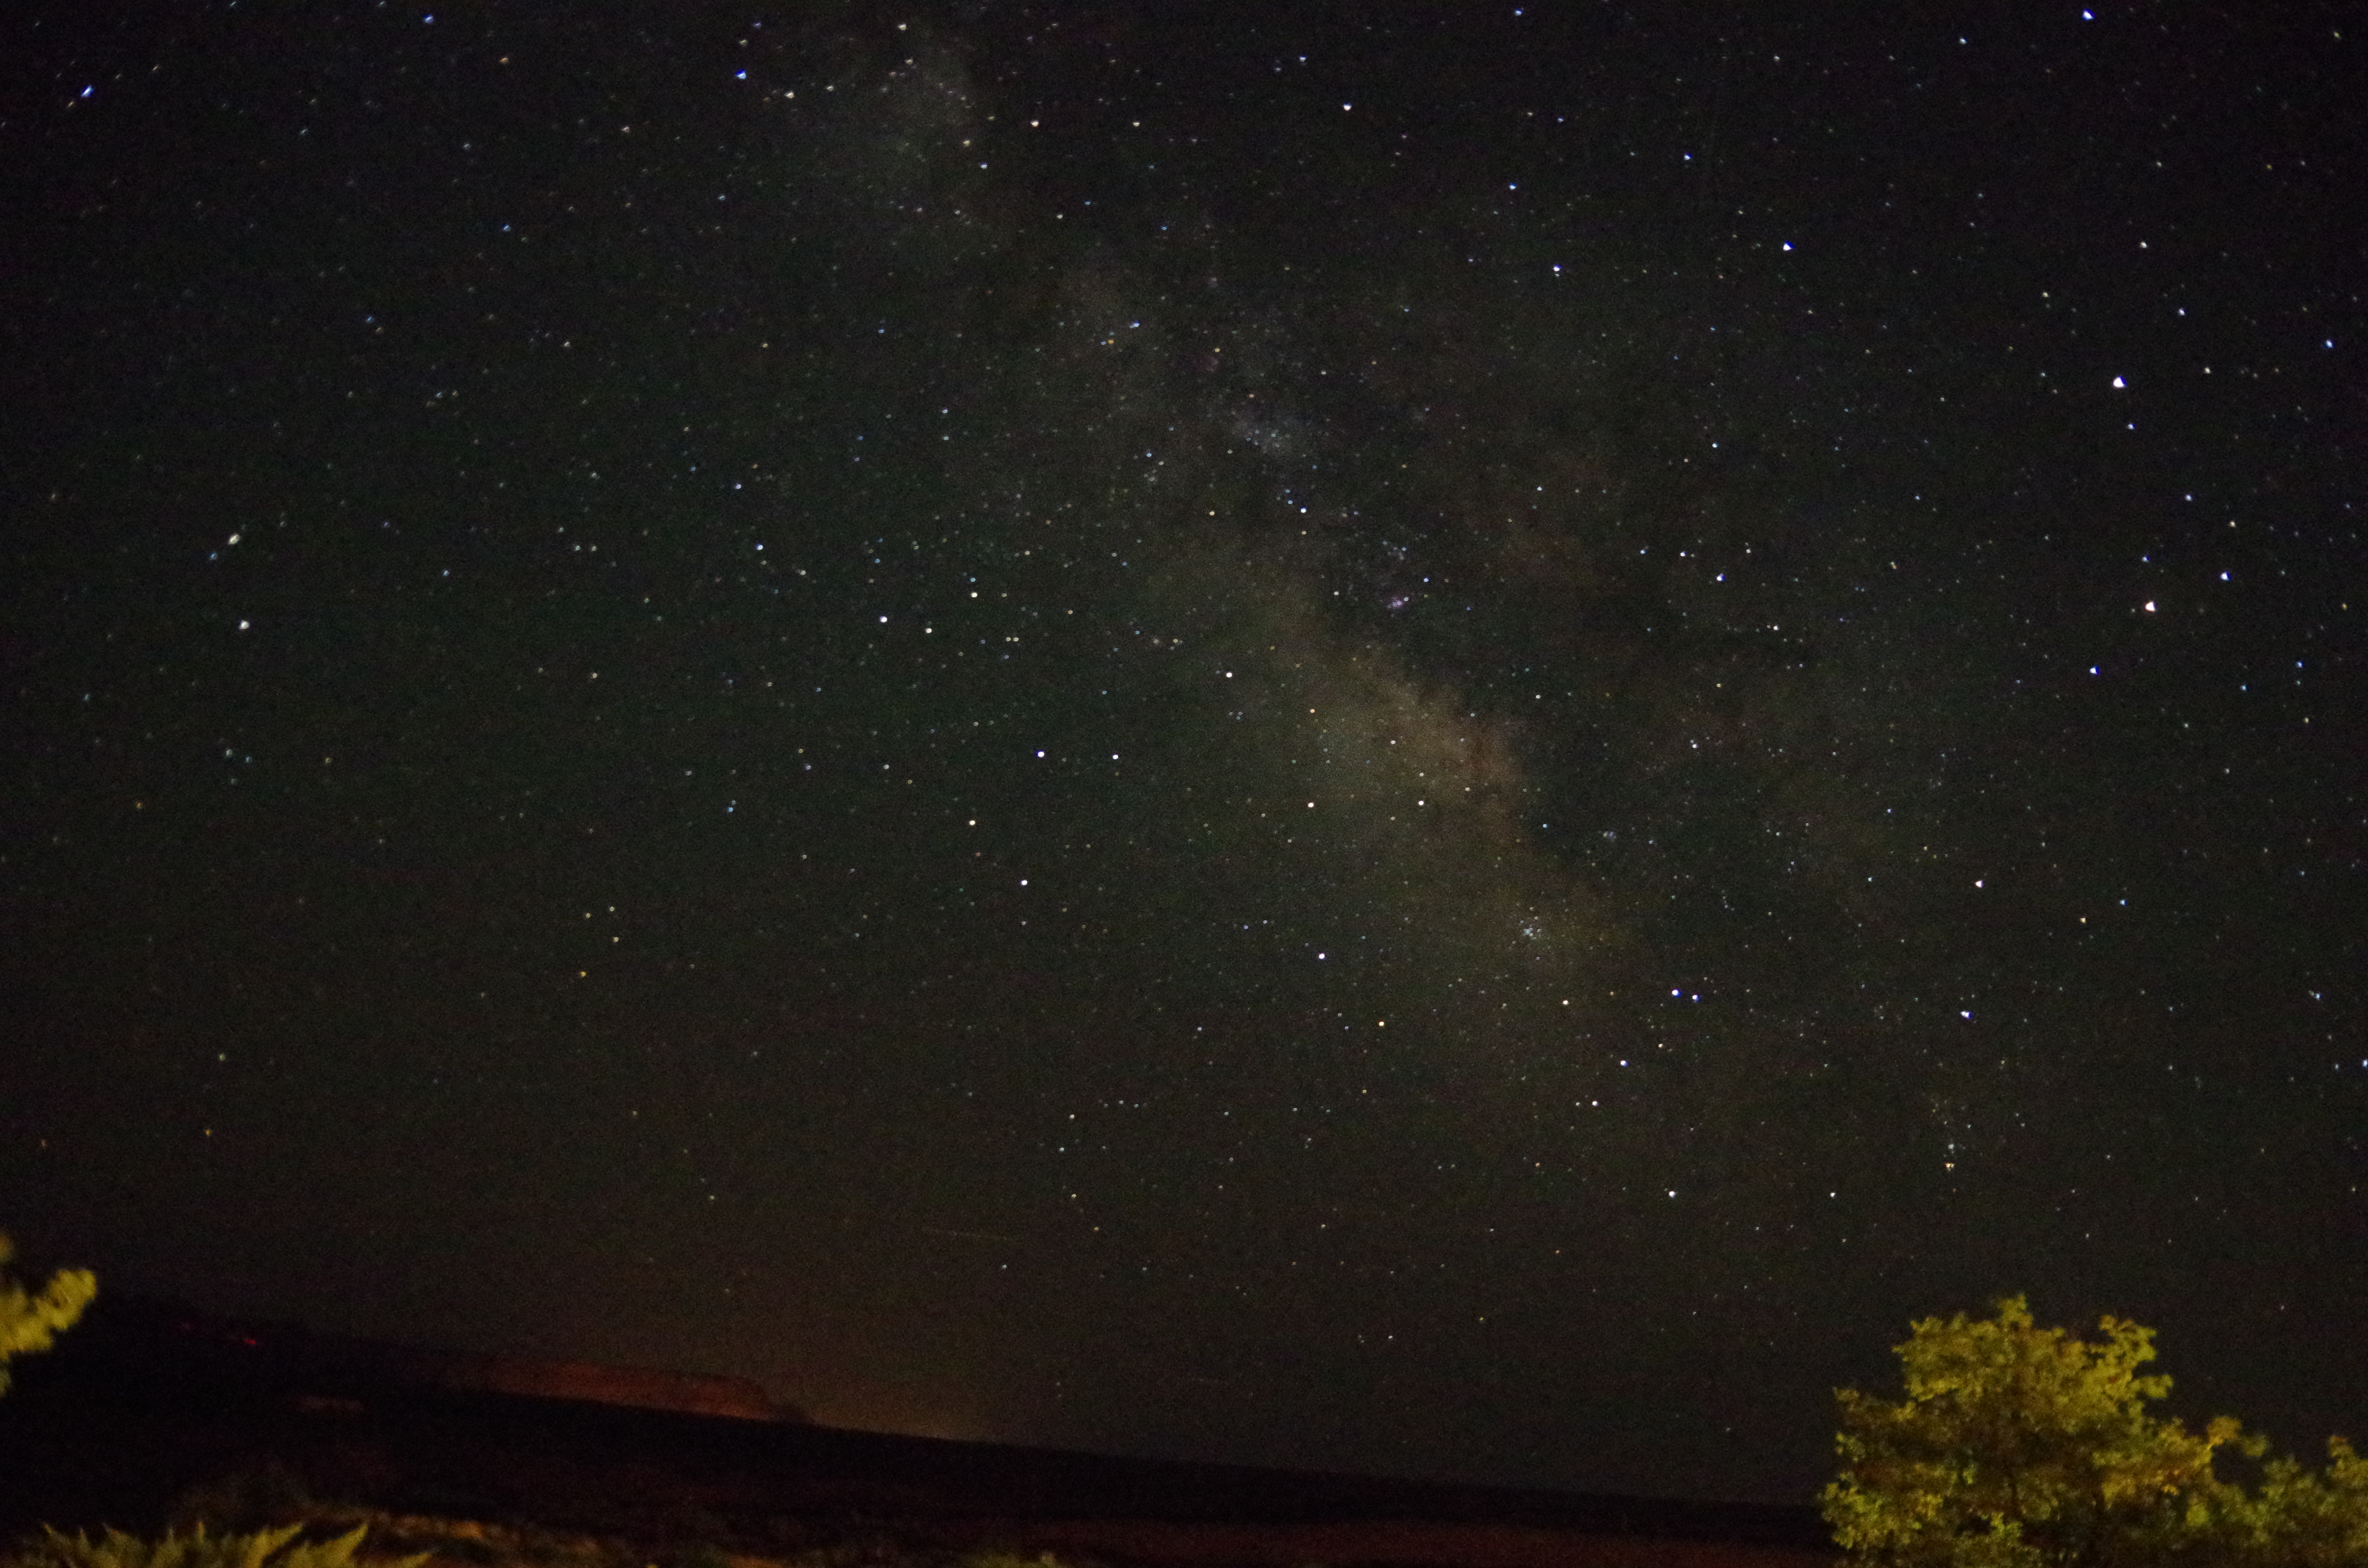
sky, night, star, milky way, atmosphere, darkness, galaxy, outer space, astronomy, stars, midnight, astronomical object, spiral galaxy